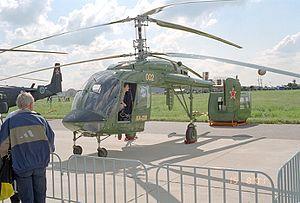
Kamov est un des deux principaux constructeurs russes d'hélicoptères. Son origine remonte à 1948 lorsque l'ingénieur aérospatial Nikolaï Kamov crée le bureau d'études OKB-938 dans la banlieue de Moscou. Kamov fait partie depuis 2007 de la holding Hélicoptères de Russie qui regroupe l'ensemble des entreprises russes intervenant dans la production d'hélicoptères.